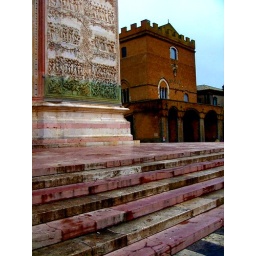
The Orvieto duomo, with its gleaming facade and marble steps, towers over a humble building next door.